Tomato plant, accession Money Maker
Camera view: tilt-top (135 deg); turntable rotation: 210 degrees
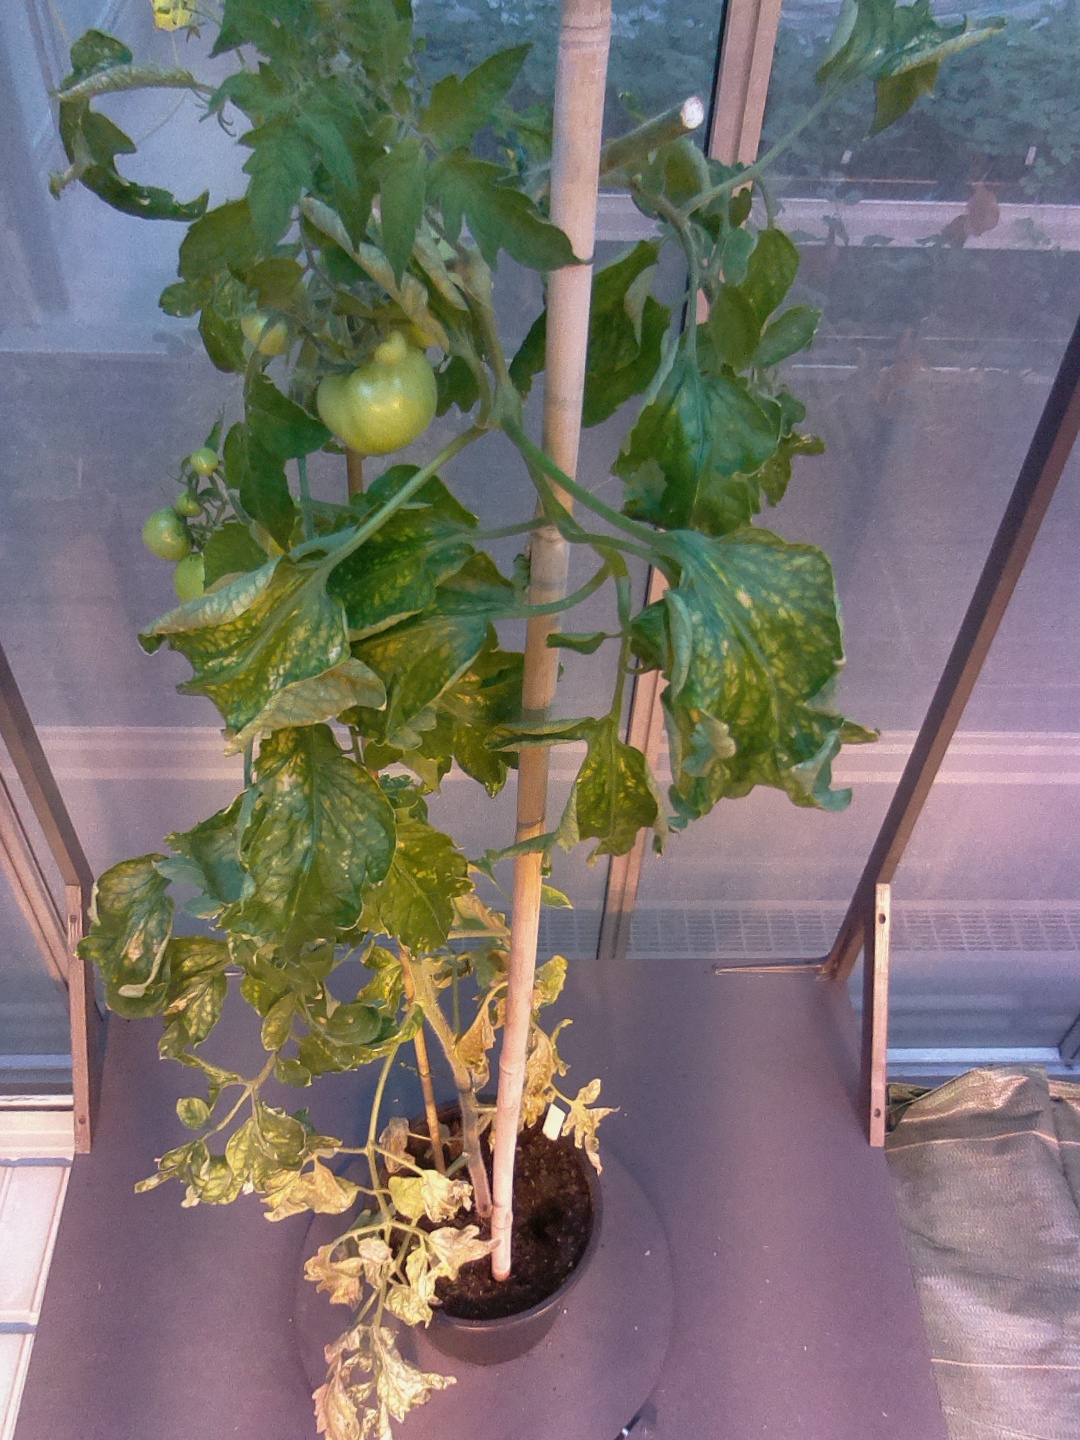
BBCH growth stage 79: 90% -100% of final fruit size